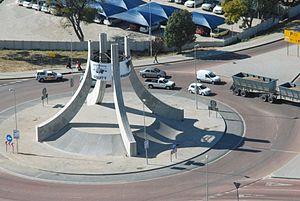
Le Limpopo est une province de l'Afrique du Sud créée en 1994 dans le nord de l'ancienne province du Transvaal. Elle compte 5,8 millions d'habitants en 2016).